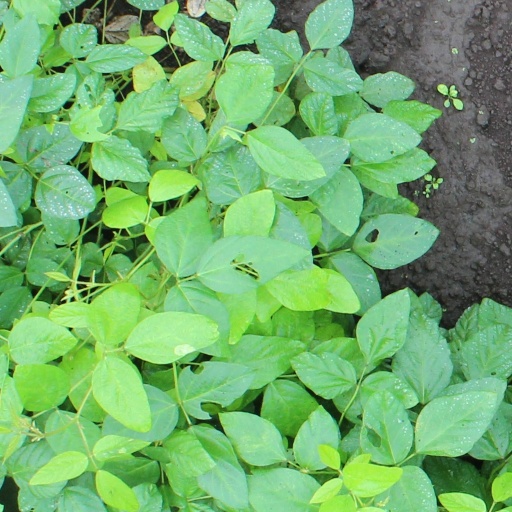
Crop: soybean